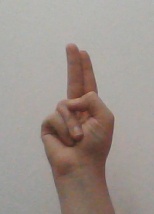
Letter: taa